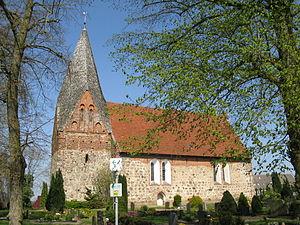
Witzin est une municipalité allemande du land de Mecklembourg-Poméranie-Occidentale et l'arrondissement de Ludwigslust-Parchim. En 2013, elle comptait 468 hab.